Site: brandenburg
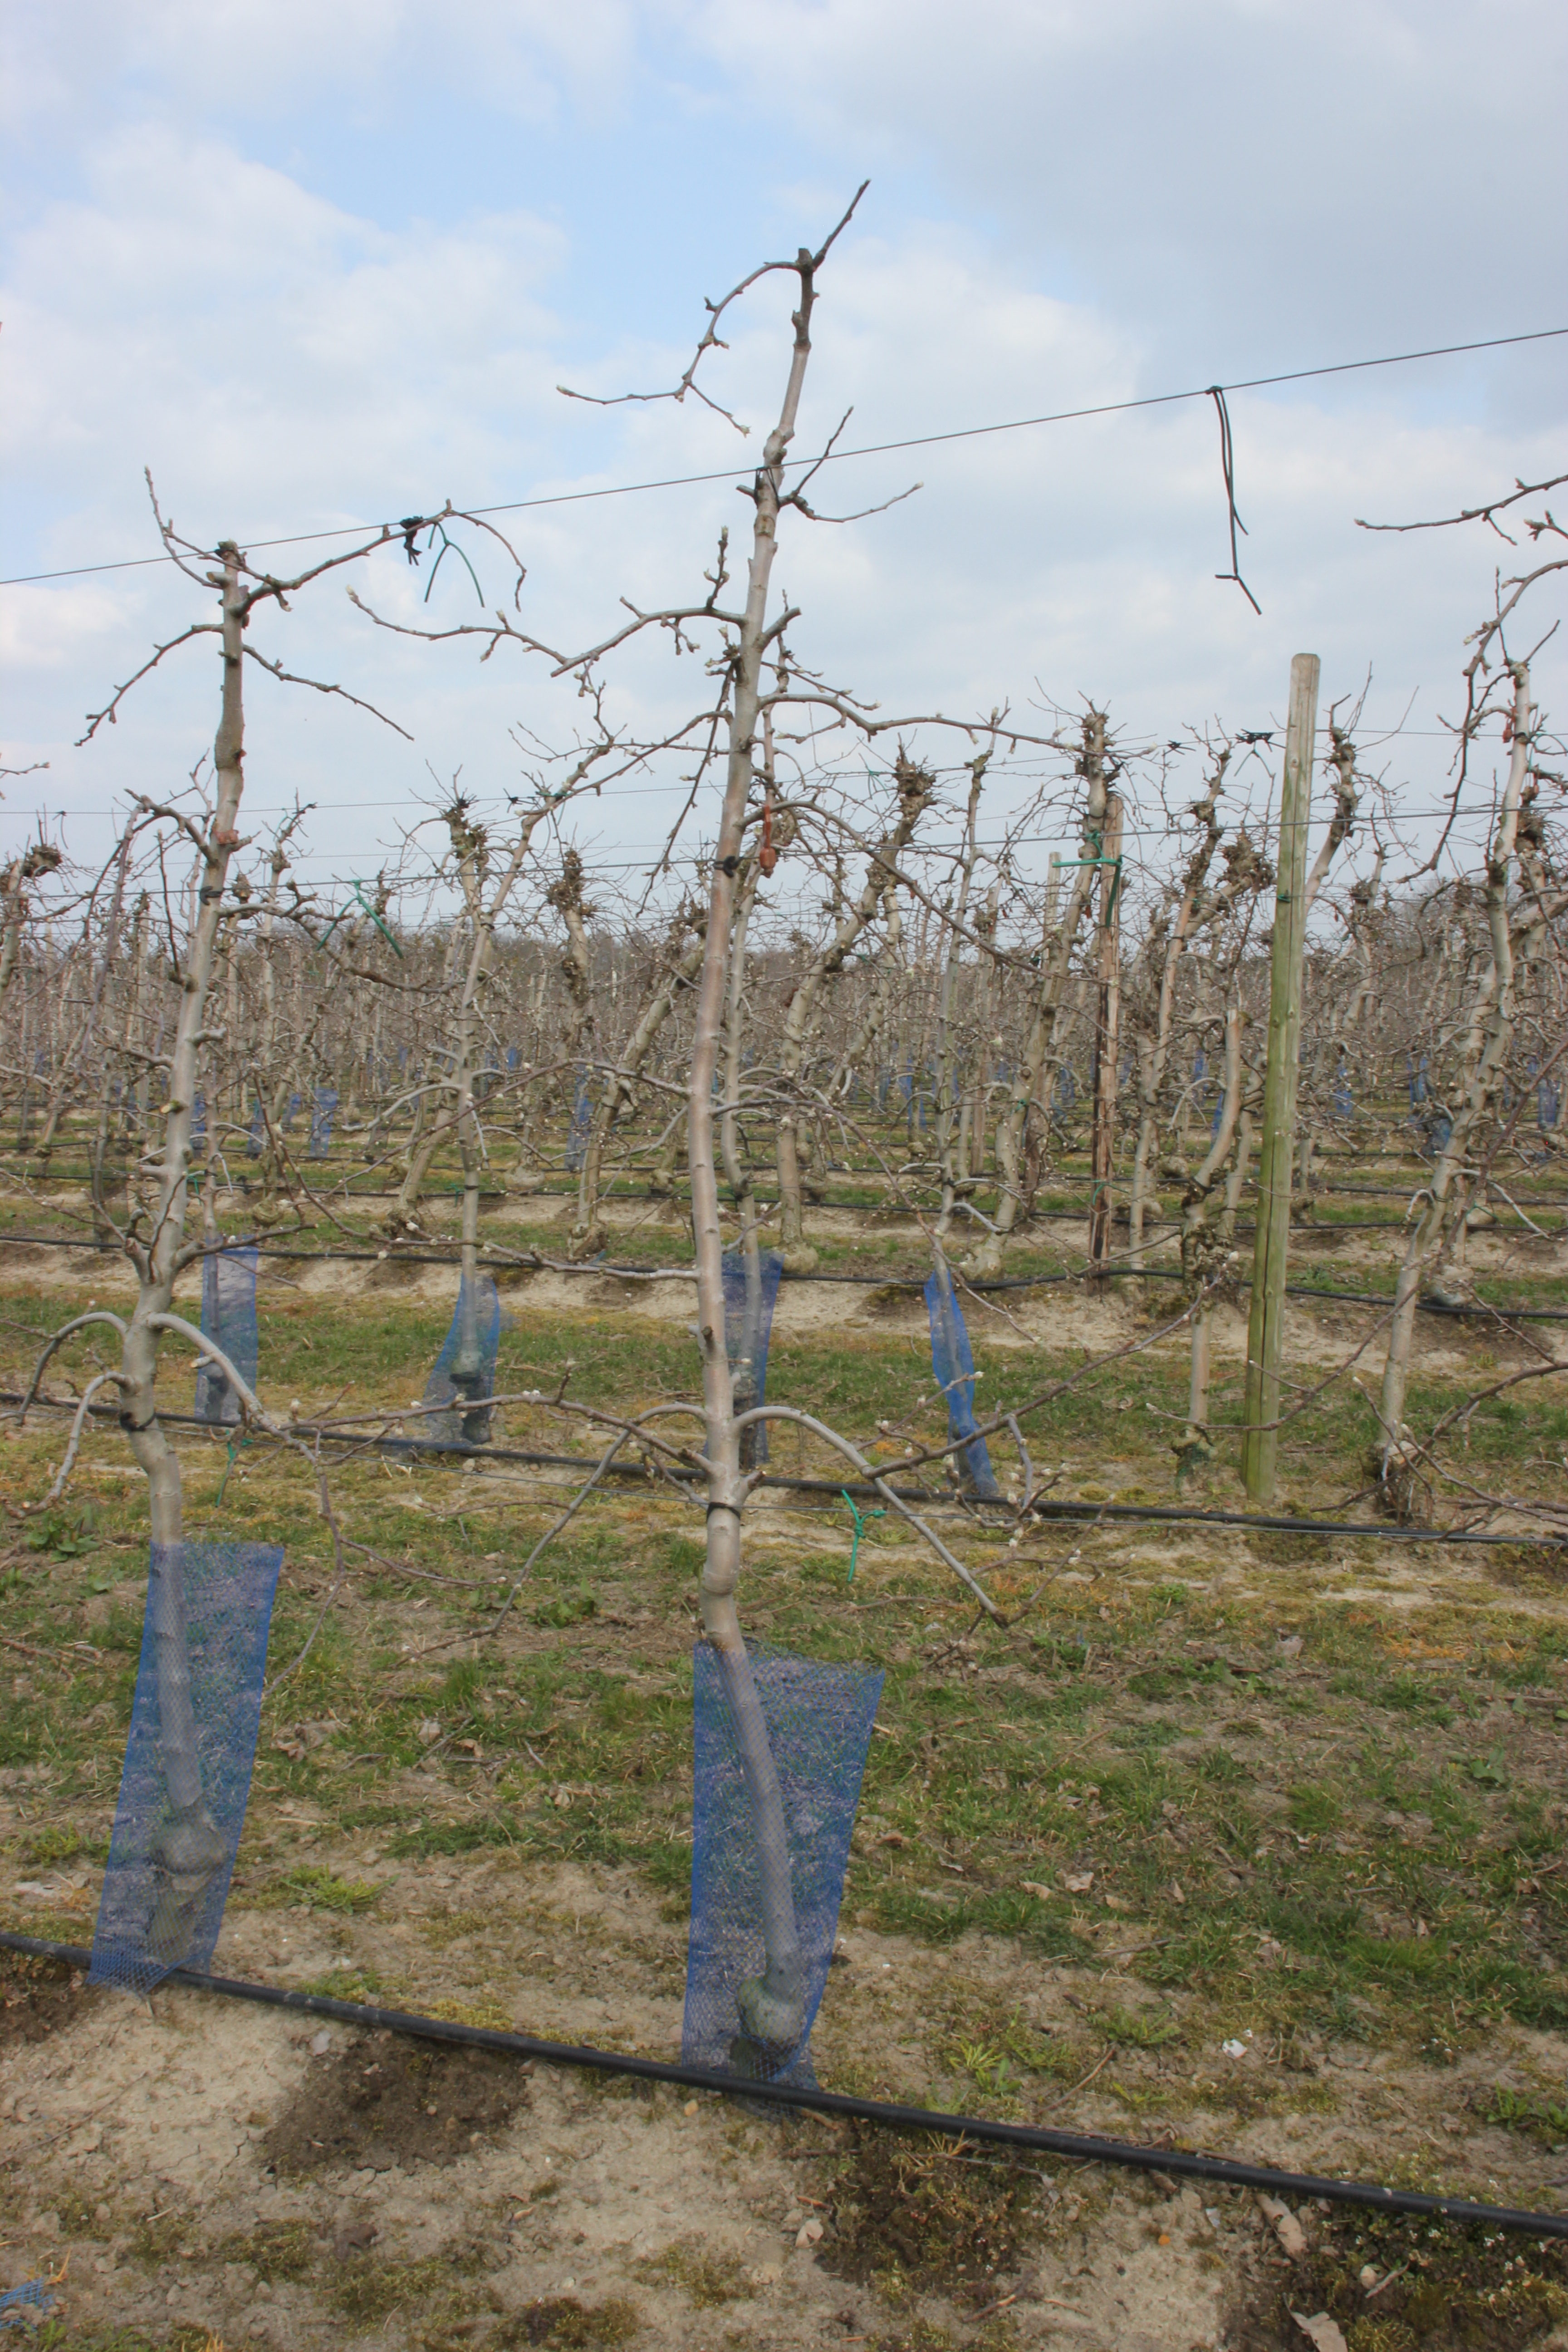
Growth stage (BBCH 03): Bud development